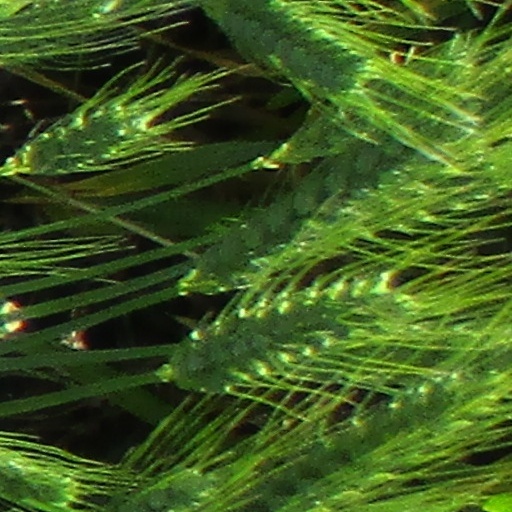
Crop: wheat